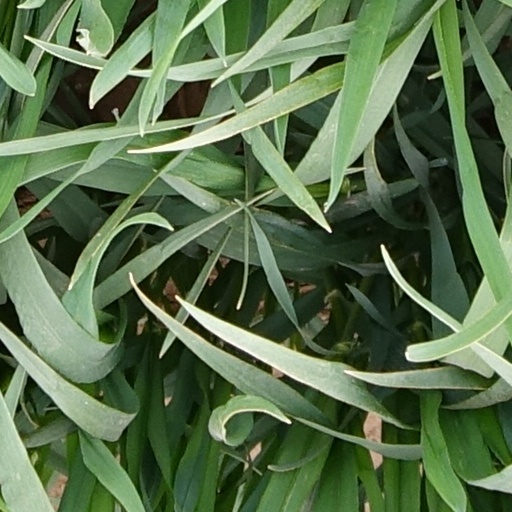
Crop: wheat